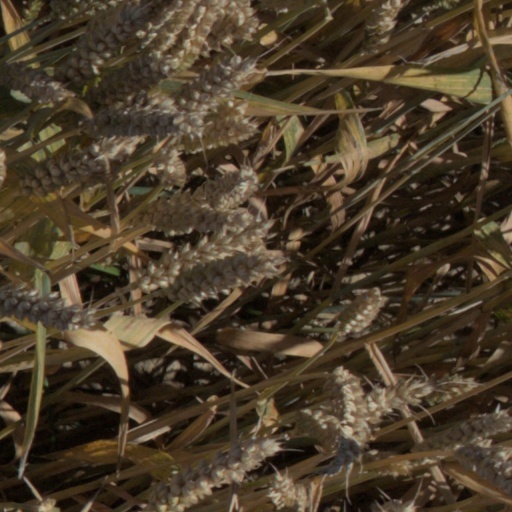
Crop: wheat